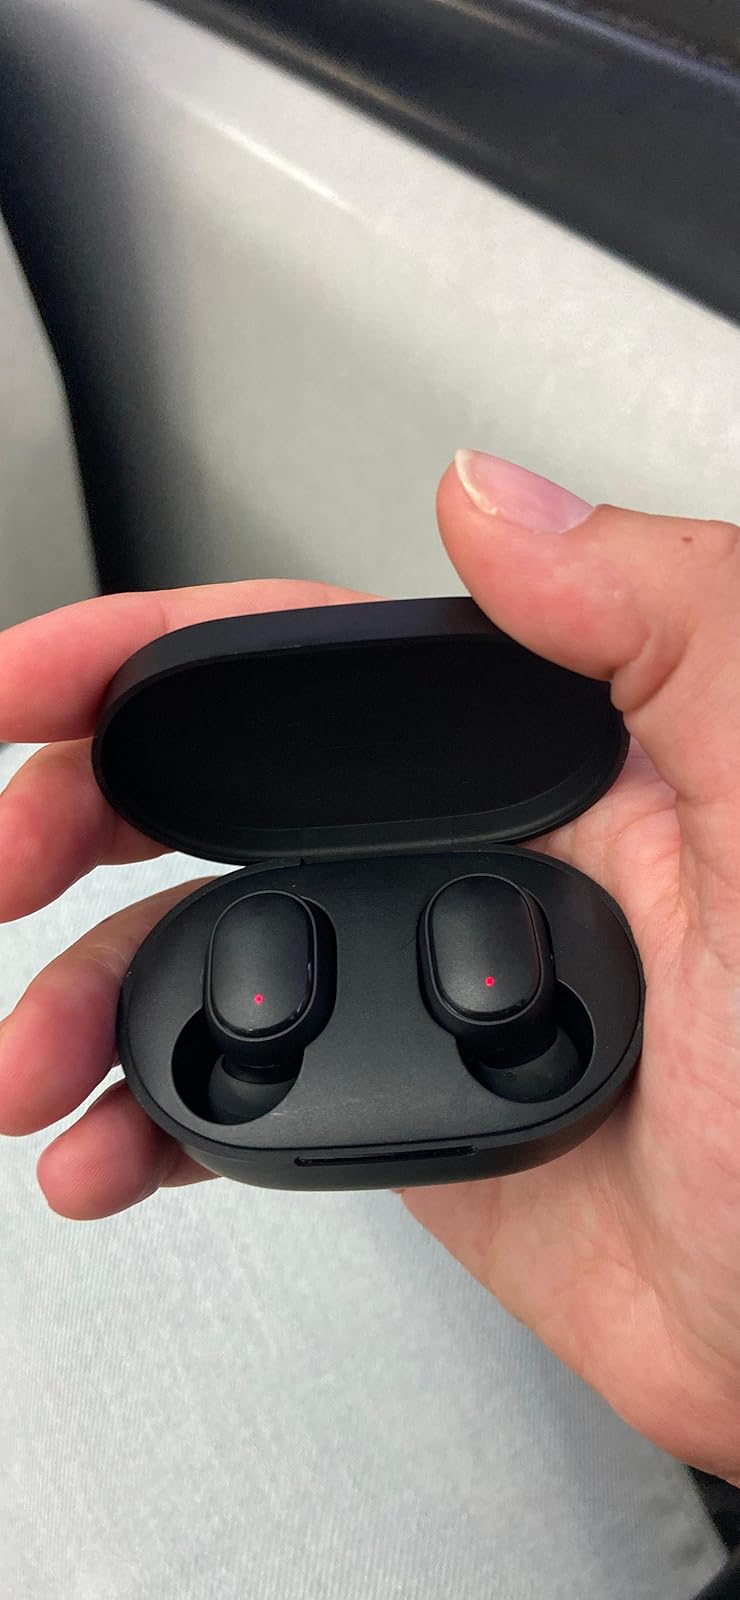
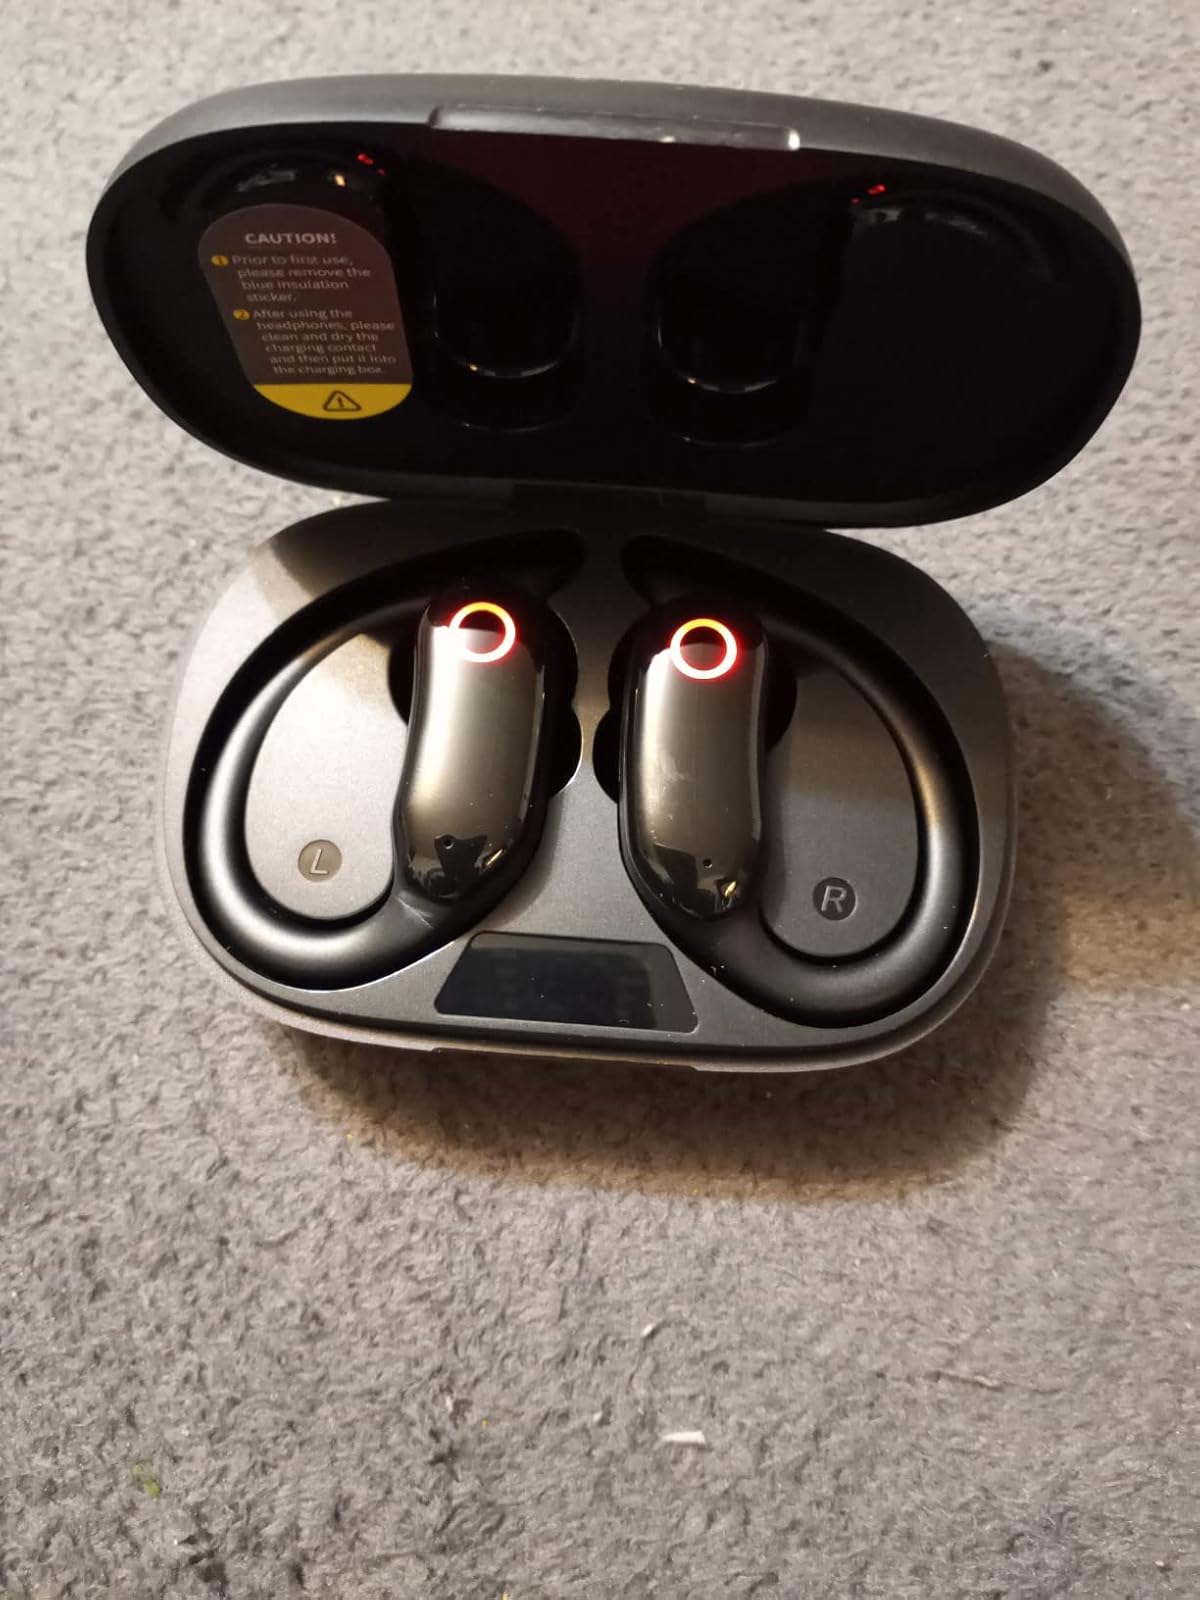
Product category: earbuds
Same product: no